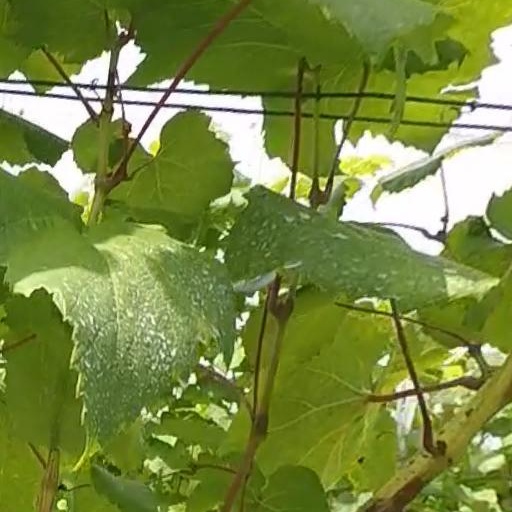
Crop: grape